Duplex (building)

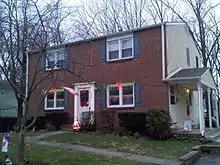
An over-and-under two storey apartment duplex in Southeastern Pennsylvania

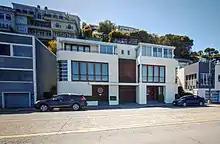
A large, modern side-by-side duplex in downtown Sausalito, California

A duplex house plan has two living units attached to each other, either next to each other as townhouses, condominiums or one above the other like apartments. By contrast, a building comprising two attached units on two distinct properties is typically considered "semi-detached" or "twin homes" but is also called a "duplex" in parts of the Northeastern United States, Western Canada, and Saudi Arabia.